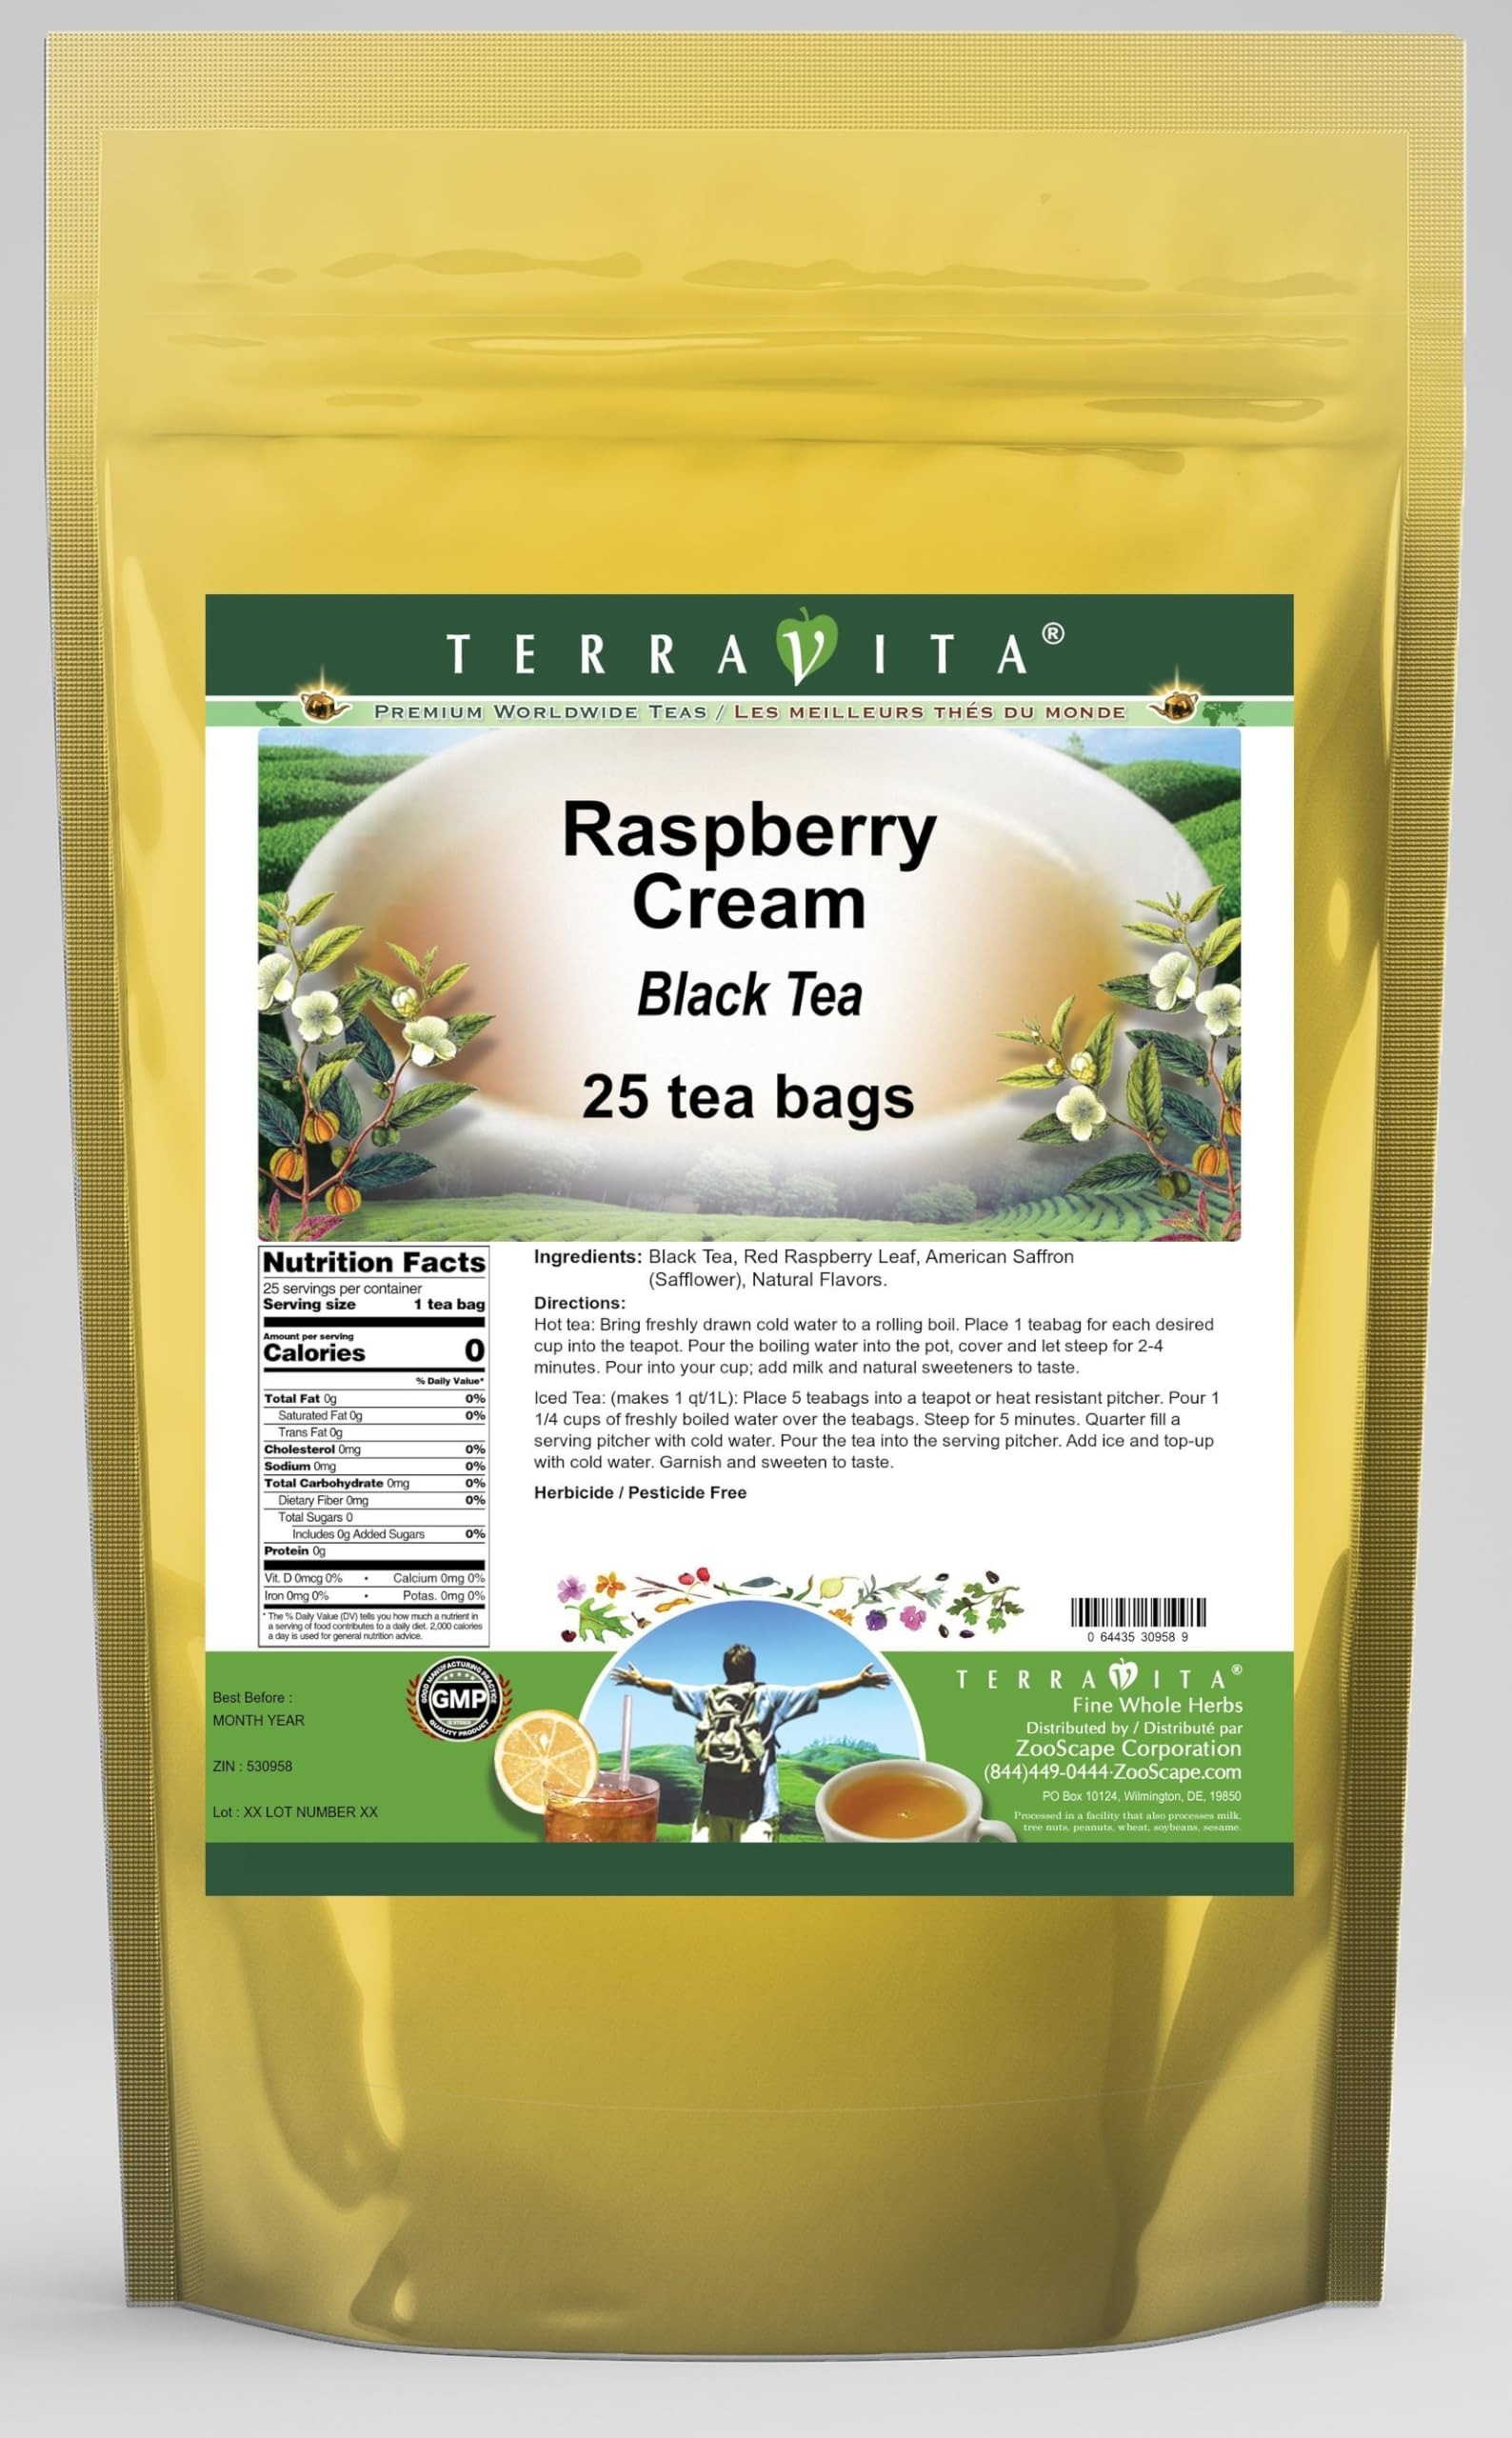
Item Name: Raspberry Cream Black Tea (25 tea bags, ZIN: 530958)
Bullet Point 1: Our Raspberry Cream Black Tea is a scrumptuous flavored Black tea with Raspberry Leaf (Red) and American Saffron (Safflower) that has a refreshing taste that will impress you! - Ingredients: Black tea, Raspberry Leaf (Red), American Saffron (Safflower) and natural raspberry cream flavor.
Bullet Point 2: No fillers.
Bullet Point 3: Manufacturer: TerraVita
Bullet Point 4: Size: 25 tea bags
Bullet Point 5: Black Tea Bags - Packed in a convenient upright pouch!
Product Description: Our Raspberry Cream Black Tea is a scrumptuous flavored Black tea with Raspberry Leaf (Red) and American Saffron (Safflower) that has a refreshing taste that will impress you! - Ingredients: Black tea, Raspberry Leaf (Red), American Saffron (Safflower) and natural raspberry cream flavor. - Hot tea brewing method: Bring freshly drawn cold water to a rolling boil. Place 1 teabag for each desired cup into the teapot. Pour the boiling water into the pot, cover and let steep for 2-4 minutes. Pour into your cup; add milk and natural sweeteners to taste. - Iced tea brewing method: (to make 1 liter/quart): Place 5 teabags into a teapot or heat resistant pitcher. Pour 1 1/4 cups of freshly boiled water over the teabags. Steep for 5 minutes. Quarter fill a serving pitcher with cold water. Pour the tea into the serving pitcher. Add ice and top-up with cold water. Garnish and sweeten to taste. - TerraVita is an exclusive line of premium-quality, natural source products that use only the finest, purest and most potent ingredients found around the world. TerraVita is hallmarked by the highest possible standards of purity, potency, stability and freshness. All of our products are prepared with the highest elements of quality control, from raw materials through the entire manufacturing process, up to and including the moment that the bottles or bags are sealed for freshness and shipped out to you. Our highest possible standards are certified by independent laboratories and backed by our personal guarantee. - TerraVita exists to meet and ensure your family's health and wellness without the harmful effects of chemicals and health products. We strive to make all of our products affordable and reliable and are constantly searching the market to maintain our affordability and to look for ne
Value: 25.0
Unit: Count

Price: 16.77